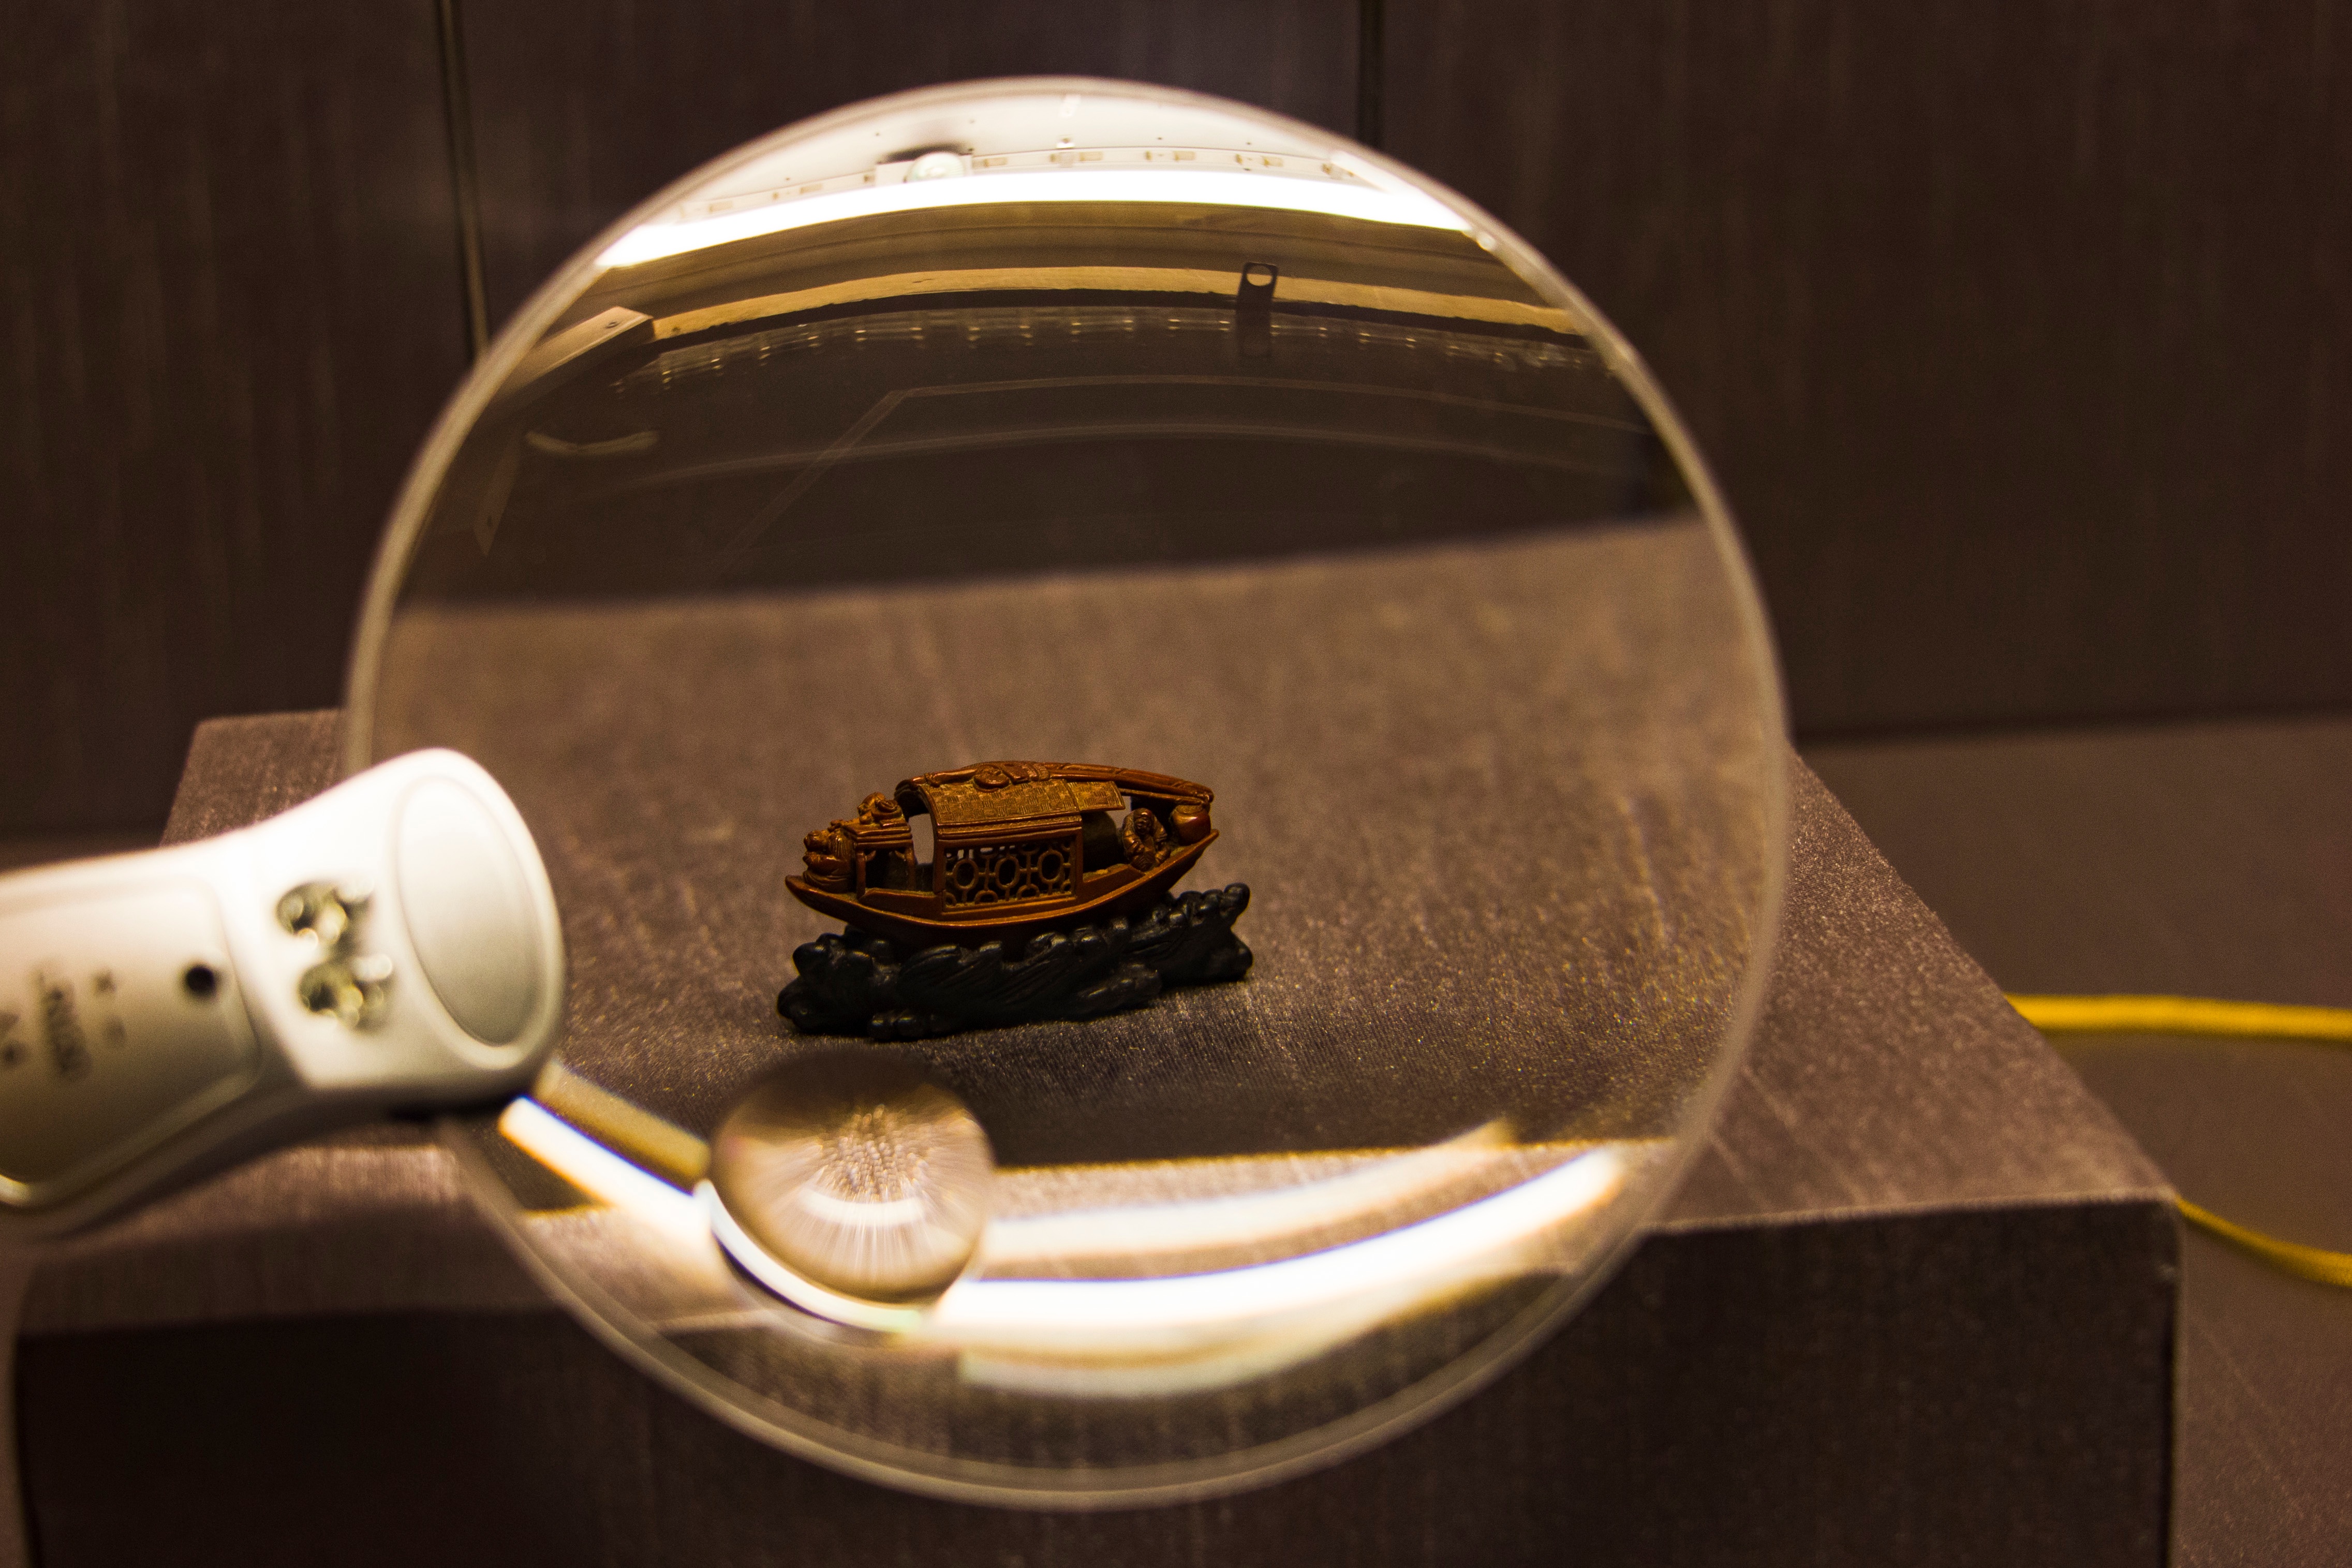
guitar, gadget, clothing, yellow, string instrument, plucked string instruments